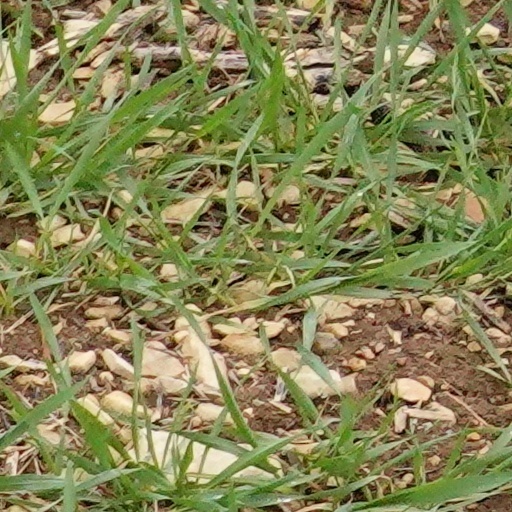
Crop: wheat